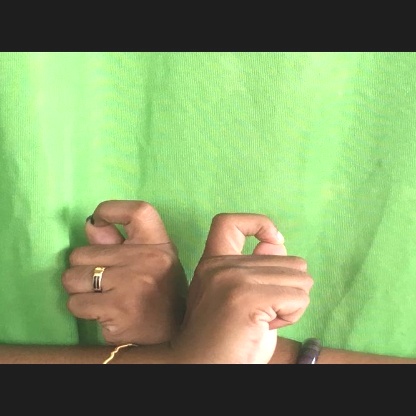
Mudra: Berunda